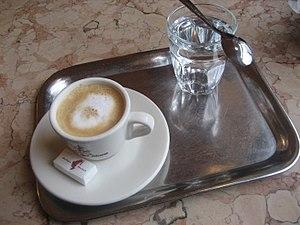
Les cafés de Vienne sont une institution gastronomique typiquement viennoise qui reste une des traditions emblématiques de la capitale autrichienne.